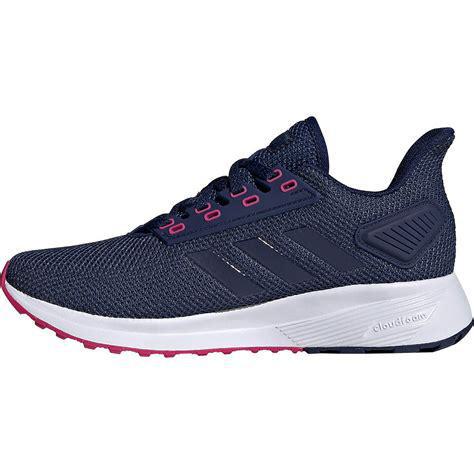
Brand: Adidas
Model: Duramo 9